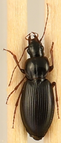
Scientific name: Synuchus impunctatus
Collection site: Bartlett Experimental Forest NEON (BART), plot BART_081